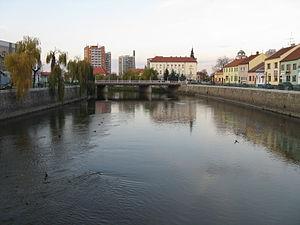
Břeclav est une ville de la région de Moravie-du-Sud, en République tchèque, et le chef-lieu du district de Břeclav. Sa population s'élevait à 24 925 habitants en 2020.